Josiah Andrews House

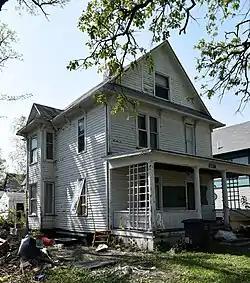

The Josiah Andrews House is a historic building located in Des Moines, Iowa, United States. It is a 2½-story, rectangular, frame, front gable dwelling. It features Stick Style strips on the gable end, and brackets along the cornice. The property on which it stands is part of one of ten plats that were owned by Drake University. The university sold the lot to J. and H.L. Andrews in 1896, and they built this house at that time. Its significance is attributed to the effect of the university's innovative financing techniques upon the settlement of the area around the campus. The house was listed on the National Register of Historic Places in 1988.